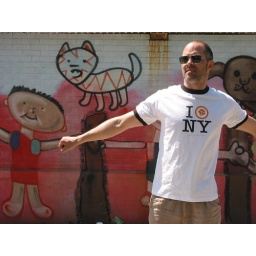
Modeling one of our tees, by the F train bridge mural on Smith Street. Me-ow.